Tim Hayward

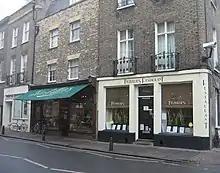
Fitzbillies on Trumpington Street, Cambridge

Born in Bristol, Hayward was educated at Bristol Grammar School, New College School, and Bournemouth School. He later attended the Bournemouth and Poole College of Art and Design.